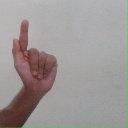
अक्षर: ळ